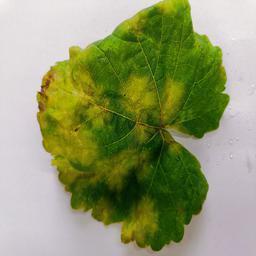
Label: Downy Mildew